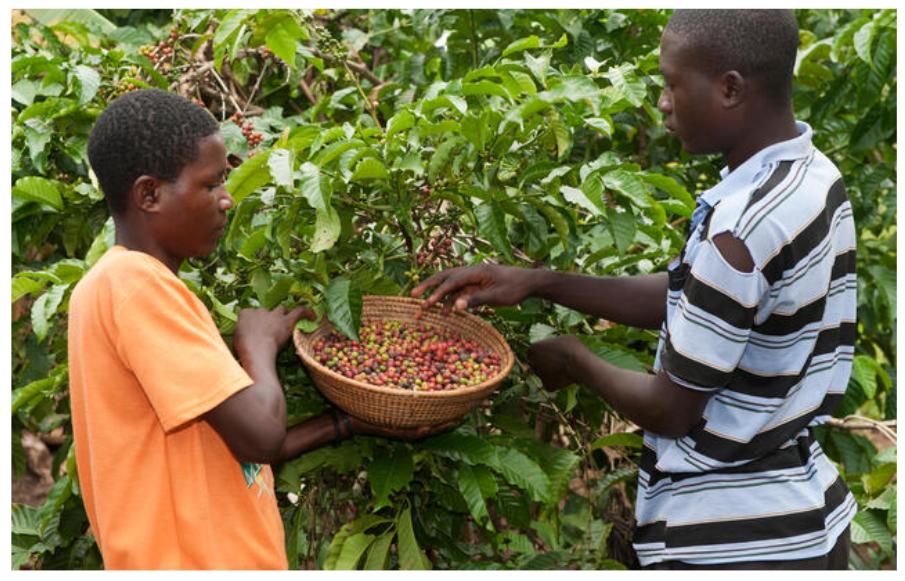
Shamba kubwa la kahawa wakiwa wanaume wawili wamesimama, wameshikilia kikapu chao huku wakichuma kahawa zilizokuwa nyekunde zilizokomaa, na za kijani kwa ajili ya kupeleka sokoni kuuza biashara yao nzuri ya kahawa.